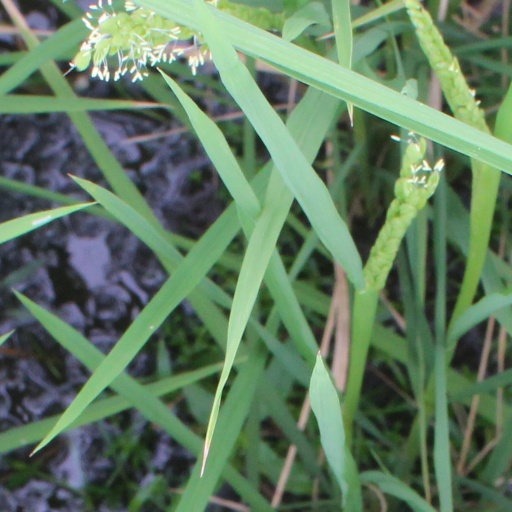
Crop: rice